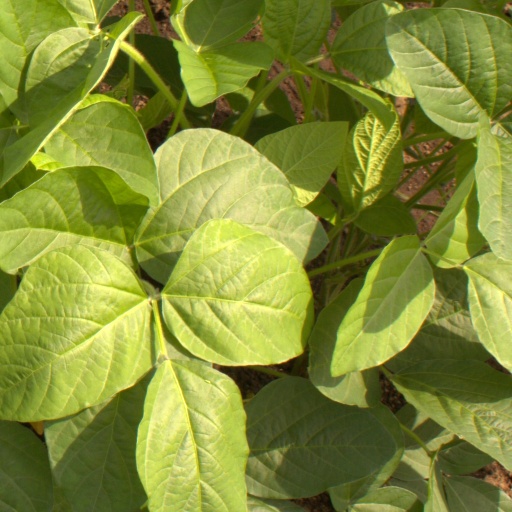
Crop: soybean